The Mikado

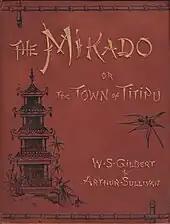

Gilbert and Sullivan's opera immediately preceding "The Mikado" was "Princess Ida" (1884), which ran for nine months, a short duration by Savoy opera standards. When ticket sales for "Princess Ida" showed early signs of flagging, the impresario Richard D'Oyly Carte realised that, for the first time since 1877, no new Gilbert and Sullivan work would be ready when the old one closed. On 22 March 1884, Carte gave Gilbert and Sullivan contractual notice that a new opera would be required within six months. Sullivan's close friend, the conductor Frederic Clay, had suffered a serious stroke in December 1883 that effectively ended his career. Reflecting on this, on his own precarious health, and on his desire to devote himself to more serious music, Sullivan replied to Carte that "it is impossible for me to do another piece of the character of those already written by Gilbert and myself". Gilbert, who had already started work on a new libretto in which people fall in love against their wills after taking a magic lozenge, was surprised to hear of Sullivan's hesitation. He wrote to Sullivan asking him to reconsider, but the composer replied on 2 April 1884 that he had "come to the end of my tether" with the operas: